Robert Mateusiak

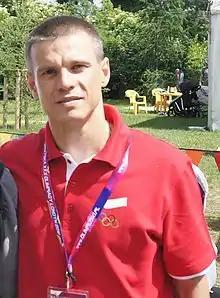

Robert Bogumił Mateusiak (born 13 January 1976) is a Polish retired badminton player.